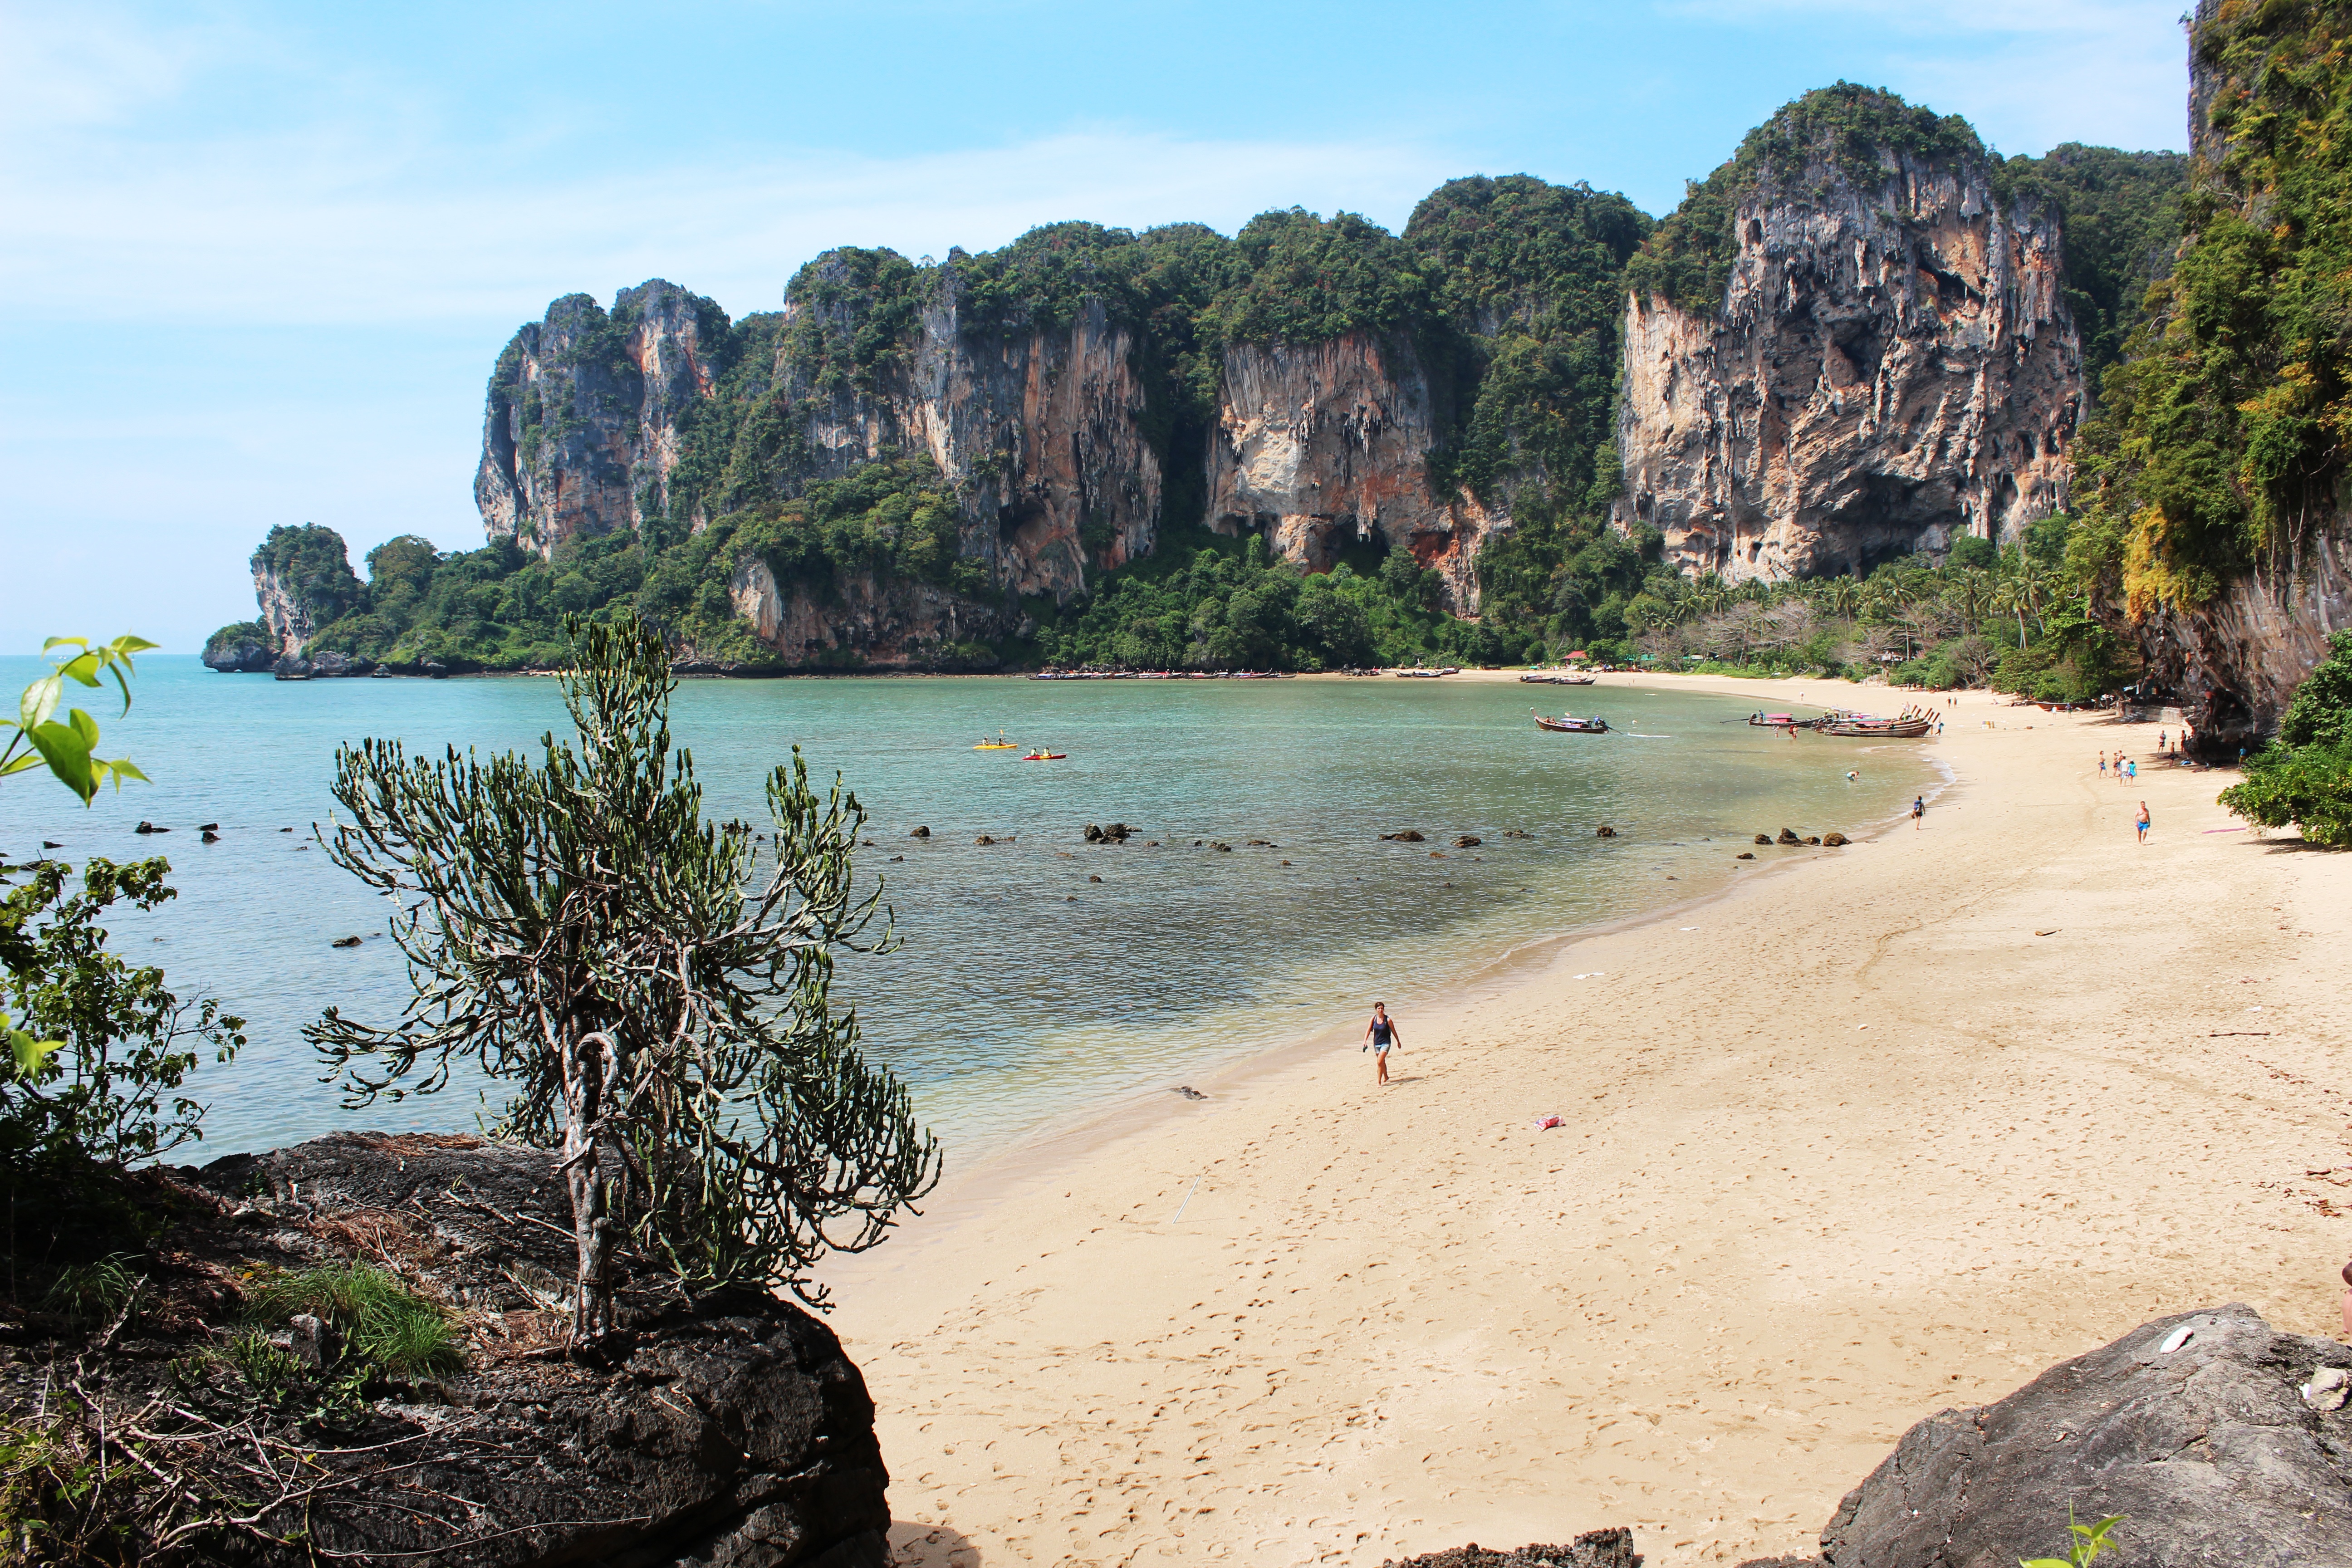
beach, sea, coast, rock, ocean, shore, vacation, cliff, cove, bay, tourism, terrain, body of water, mountains, cape, beach scene, beach view, climbing paradise